Ideal (novel)

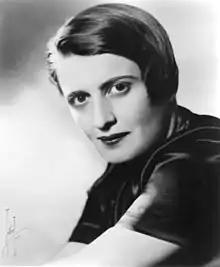
Ayn Rand wrote the novel in 1934.

Rand wrote "Ideal" in 1934. She was 29 and had been in the United States for eight years after emigrating from the Soviet Union, where her strong anti-Communist opinions had put her at risk. She was living in Los Angeles, where she had worked in Hollywood as a junior screenwriter for Cecil B. DeMille, and later in RKO Studios' wardrobe department. "Ideal" is one of several projects from the early days of Rand's writing career that were not published during her lifetime.